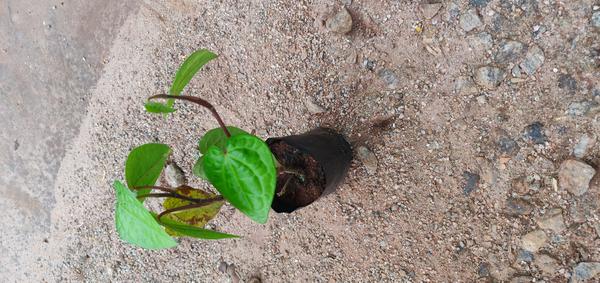
Plant: Betel